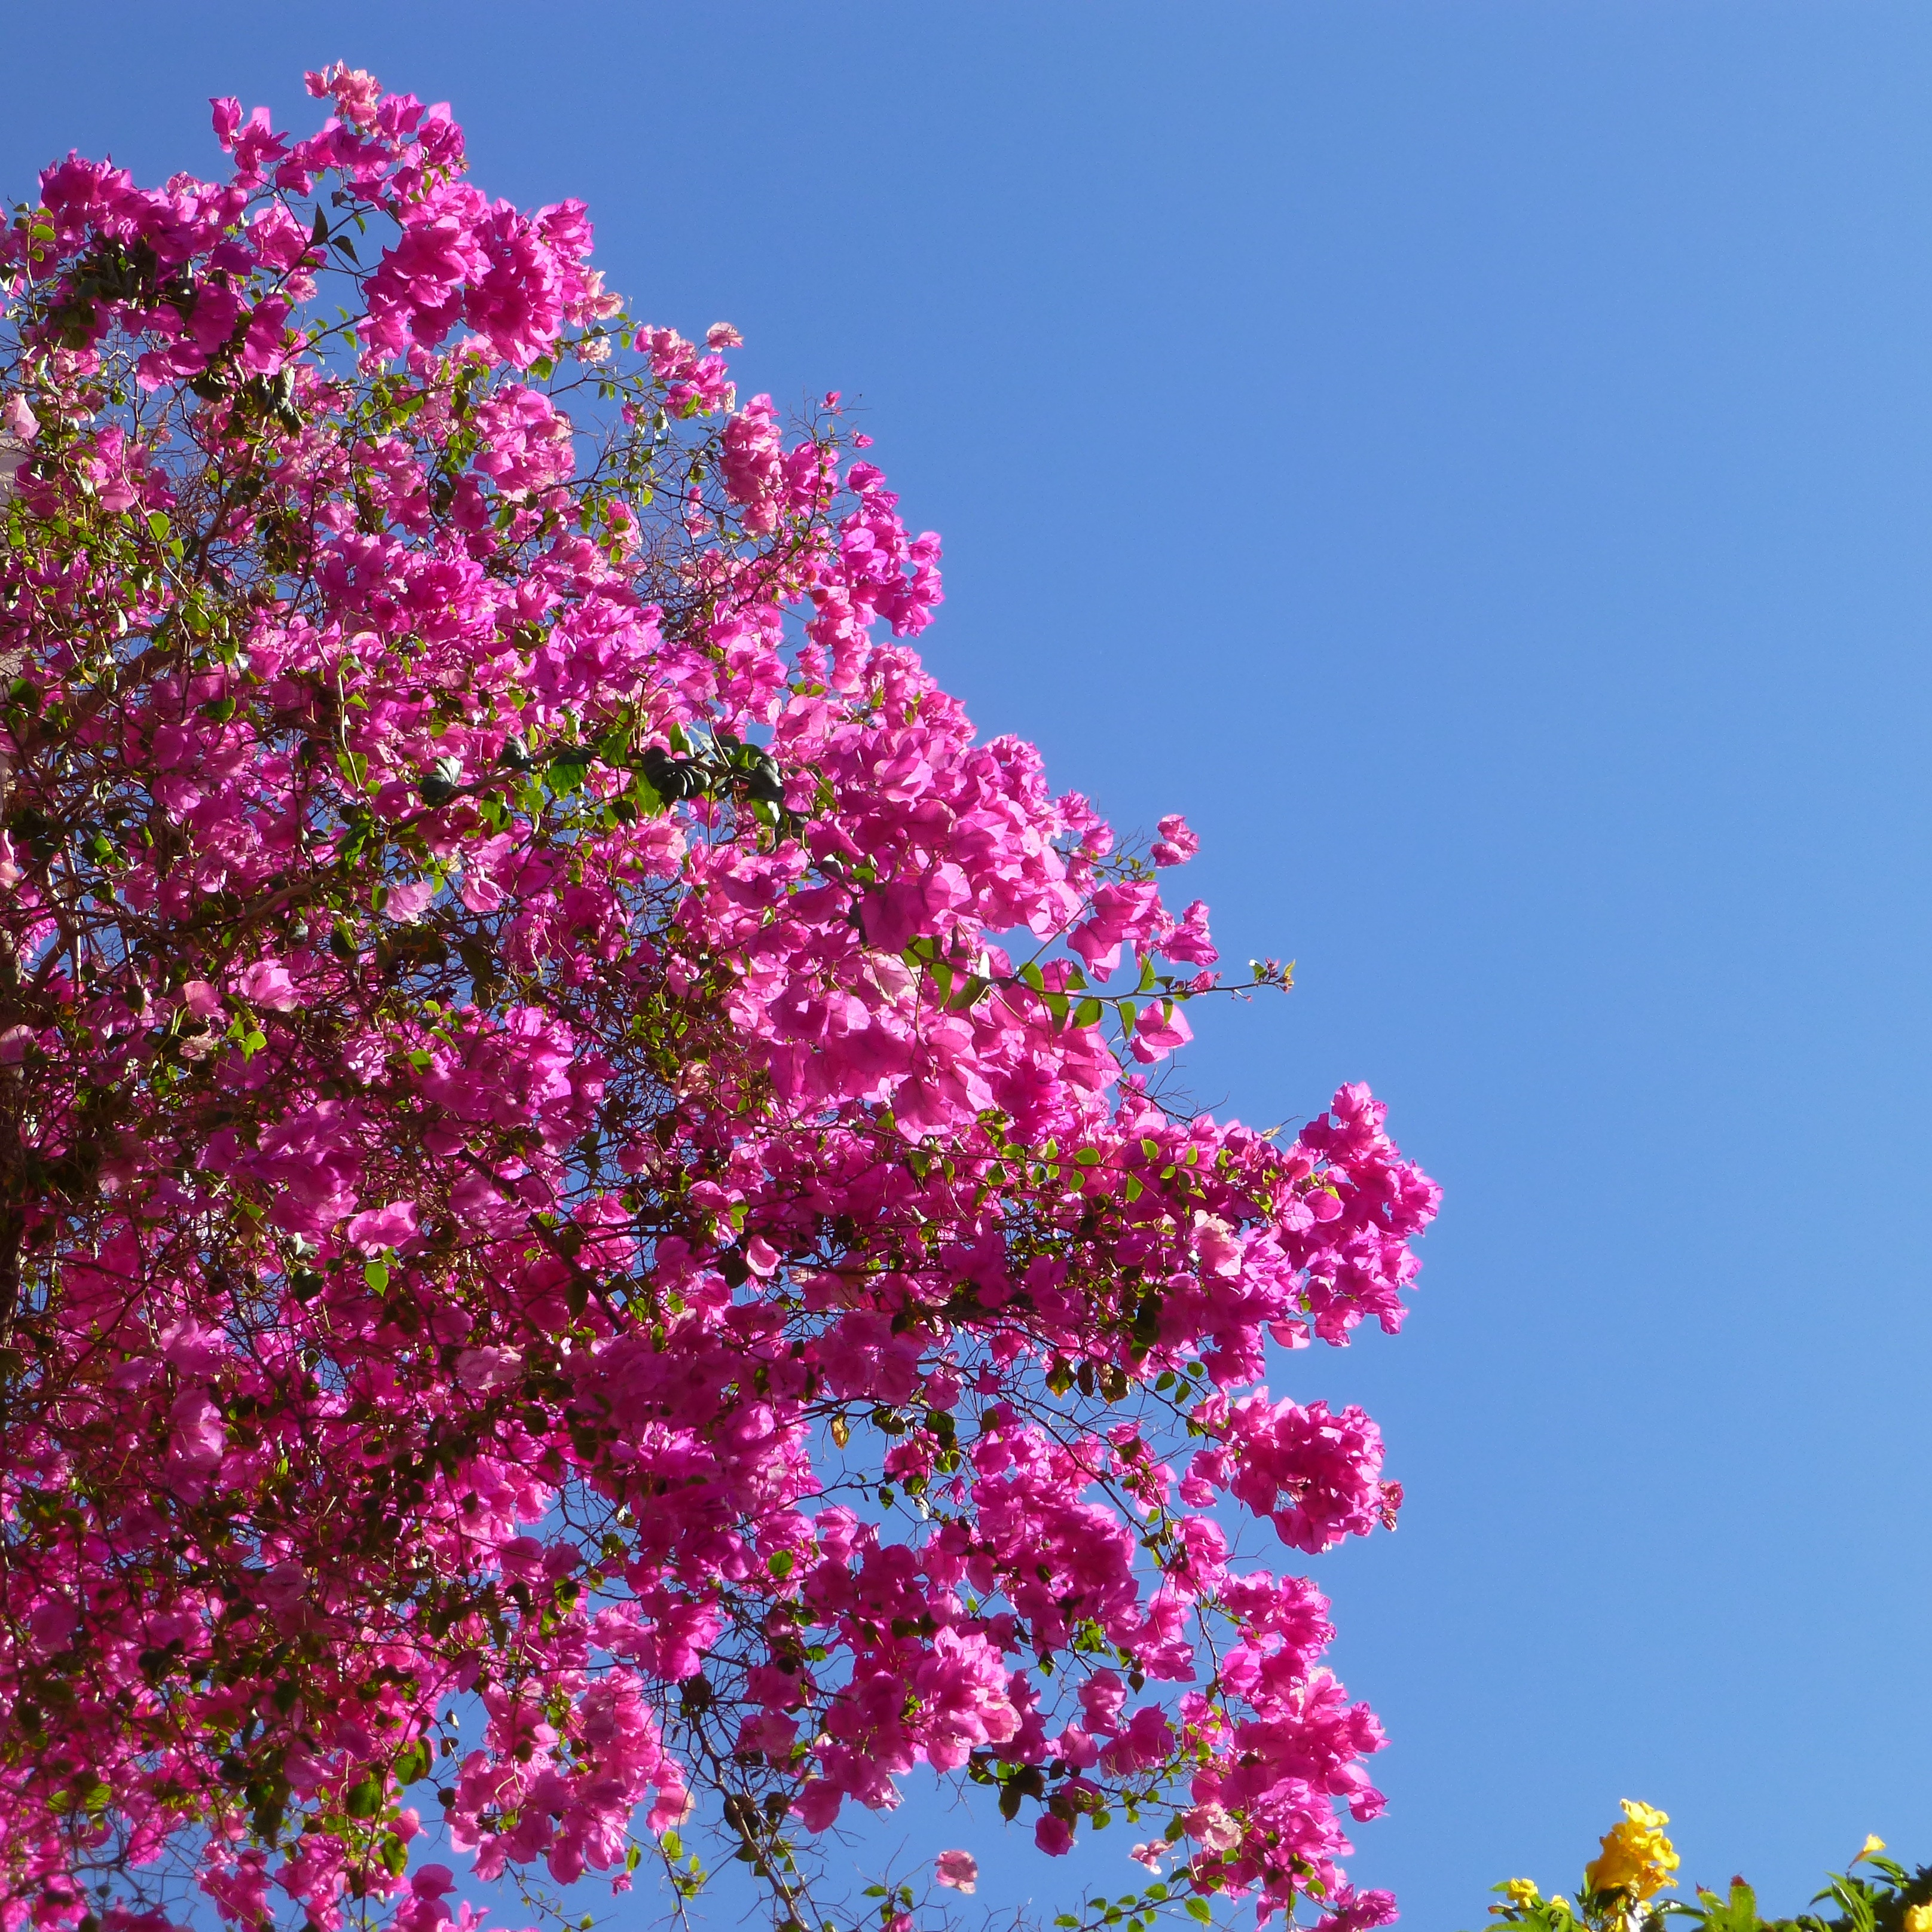
sea, tree, branch, blossom, plant, sky, sun, flower, summer, blue, flora, flowers, shrub, rosa, bougainvillea, flowering plant, woody plant, land plant